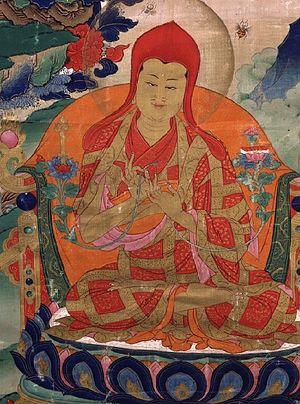
Sakya Pandita Kunga Gyeltsen ou Kunga Gylatshan Pal Zangpo était un dirigeant spirituel tibétain et un bouddhiste érudit. Il fut le 4ᵉ des cinq Maîtres fondateurs de l’école Sakyapa du Tibet et le 6ᵉ Sakya Trizin. À partir de 1247, il devint le conseiller bouddhiste du prince Godan, entamant une alliance entre Sakyapa et le pouvoir mongol de la dynastie Yuan qui allait durer un siècle.